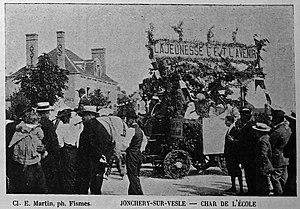
publié dans le ""Bulletin de l'œuvre des voyages scolaires""."
Jonchery-sur-Vesle est une commune française, située dans le département de la Marne et la région Grand Est. Elle est traversée par la route touristique du Champagne ainsi que par la Vesle.